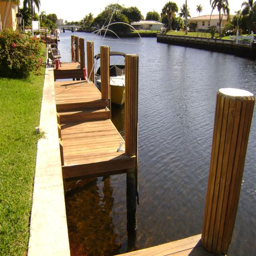
dock and seawall on a canal